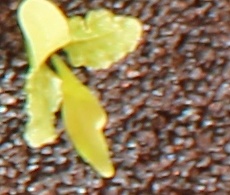
Label: Sugar beet